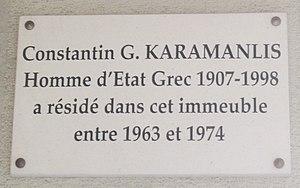
Plaque commémorative, 21 boulevard de Montmorency, Paris 16e. «
Konstantínos Karamanlís, né le 8 mars 1907 dans le village de Küpköy et décédé le 23 avril 1998 à Athènes, est un homme d'État grec, figure politique du XXᵉ siècle.
Le boulevard de Montmorency est une voie publique du 16ᵉ arrondissement de Paris, en France.